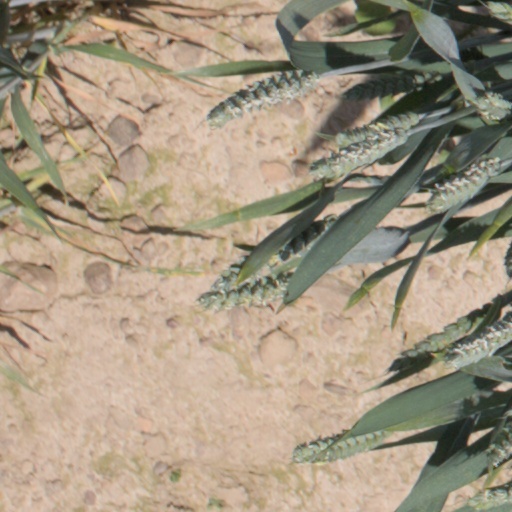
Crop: wheat